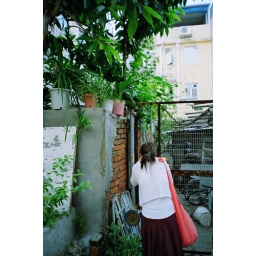
a white cat hidden in